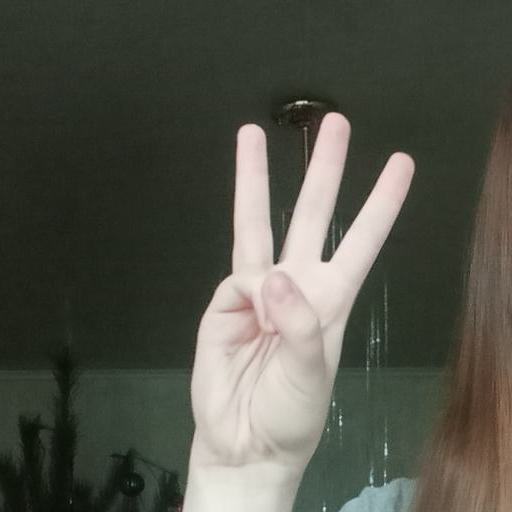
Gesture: three